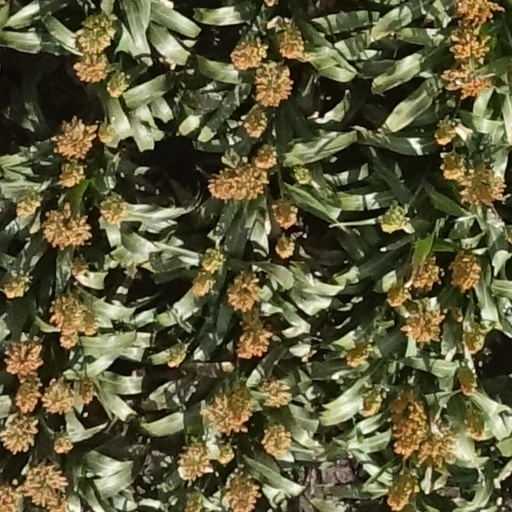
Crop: sorghum